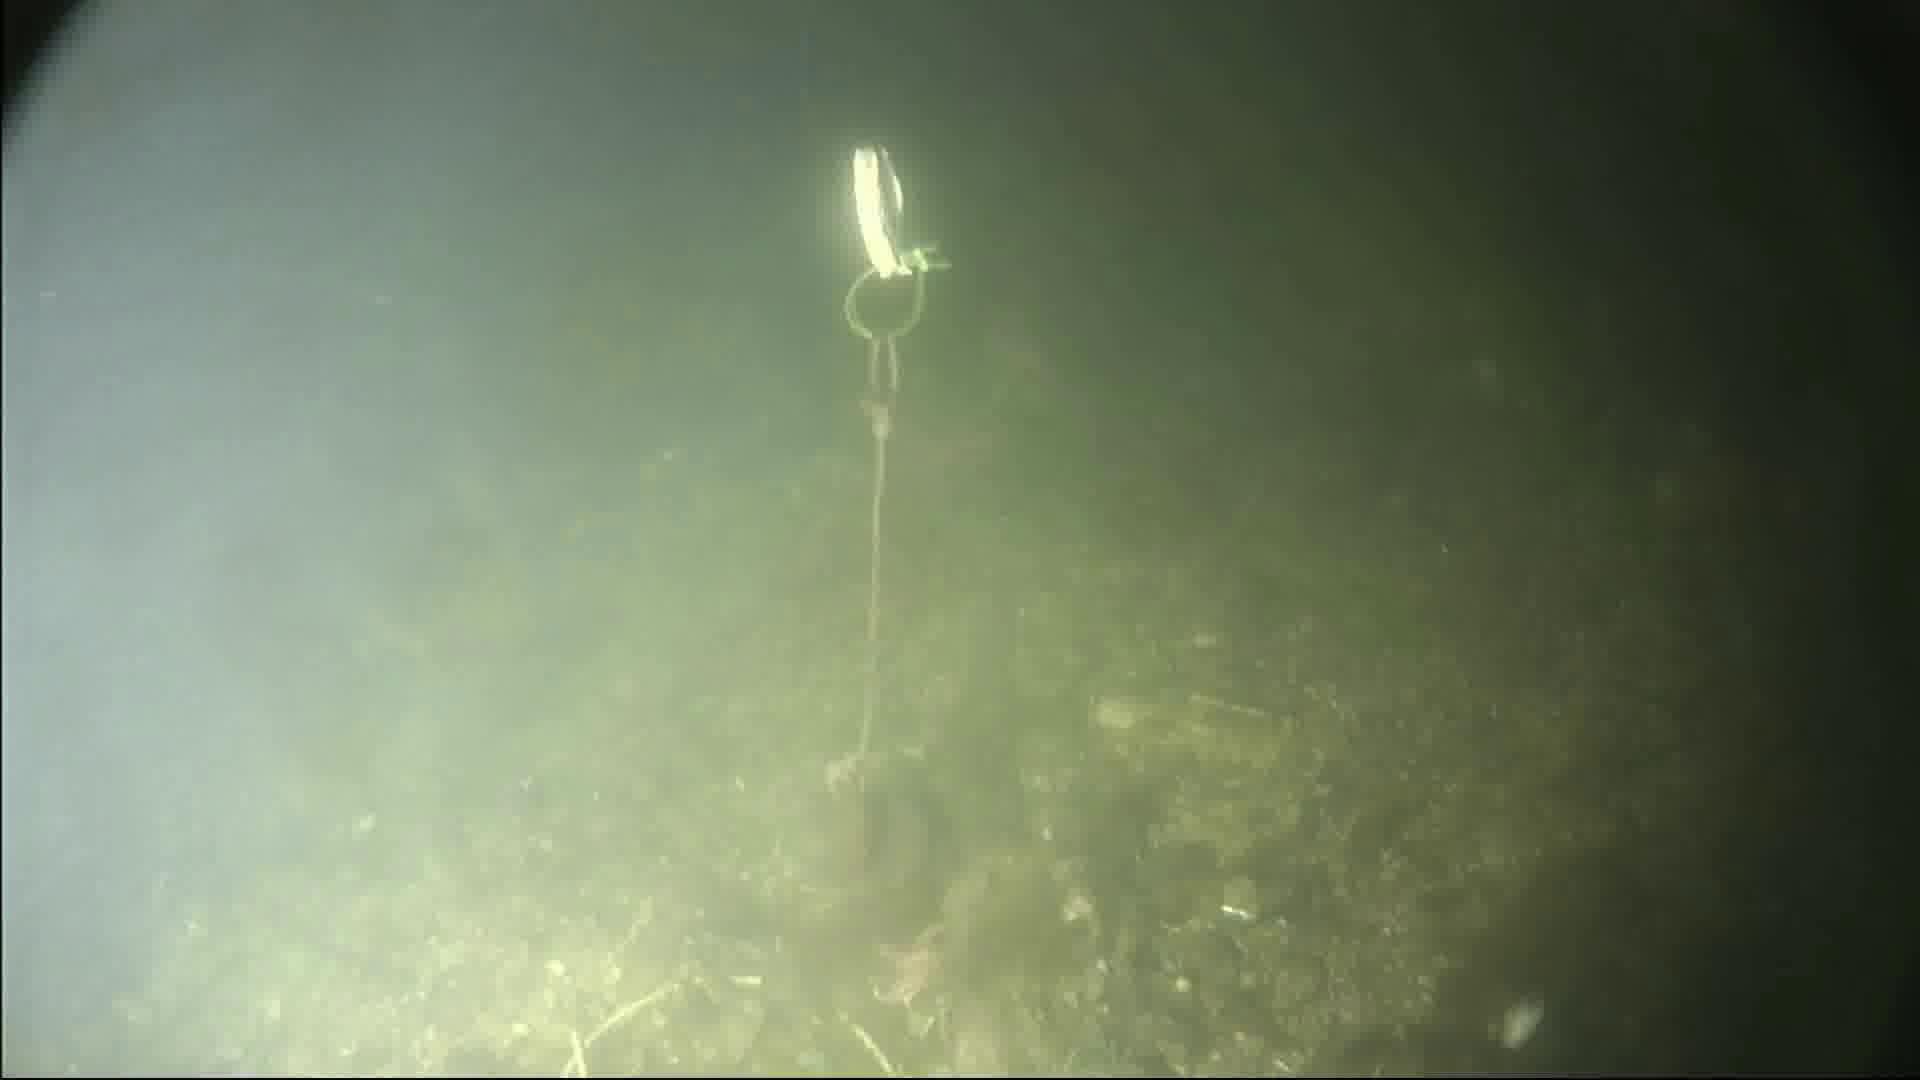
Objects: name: starfish